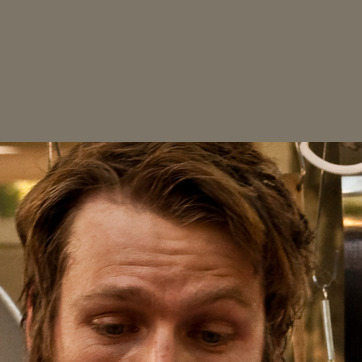
Material: hair